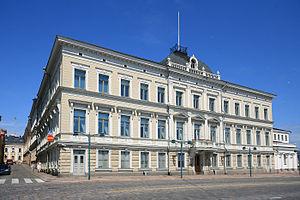
La Cour suprême de Finlande est un tribunal finlandais.
Cette Liste des bâtiments historiques d'Helsinki est non exhaustive et répertorie les plus anciens bâtiments du centre d'Helsinki datant du milieu du XVIIIᵉ siècle.
Esplanadi, en suédois Esplanaden est le nom qui désigne collectivement deux rues et un parc du centre de la capitale finlandaise Helsinki. Elle est souvent surnommée Espa par les habitants de la capitale. Entre les rues Pohjoisesplanadi et Eteläesplanadi, bordées de boutiques de luxe, de cafés et de ministères, on trouve un parc fondé en 1812 lors de la conception par Johan Albrecht Ehrenström du plan géométrique actuel de la cité.